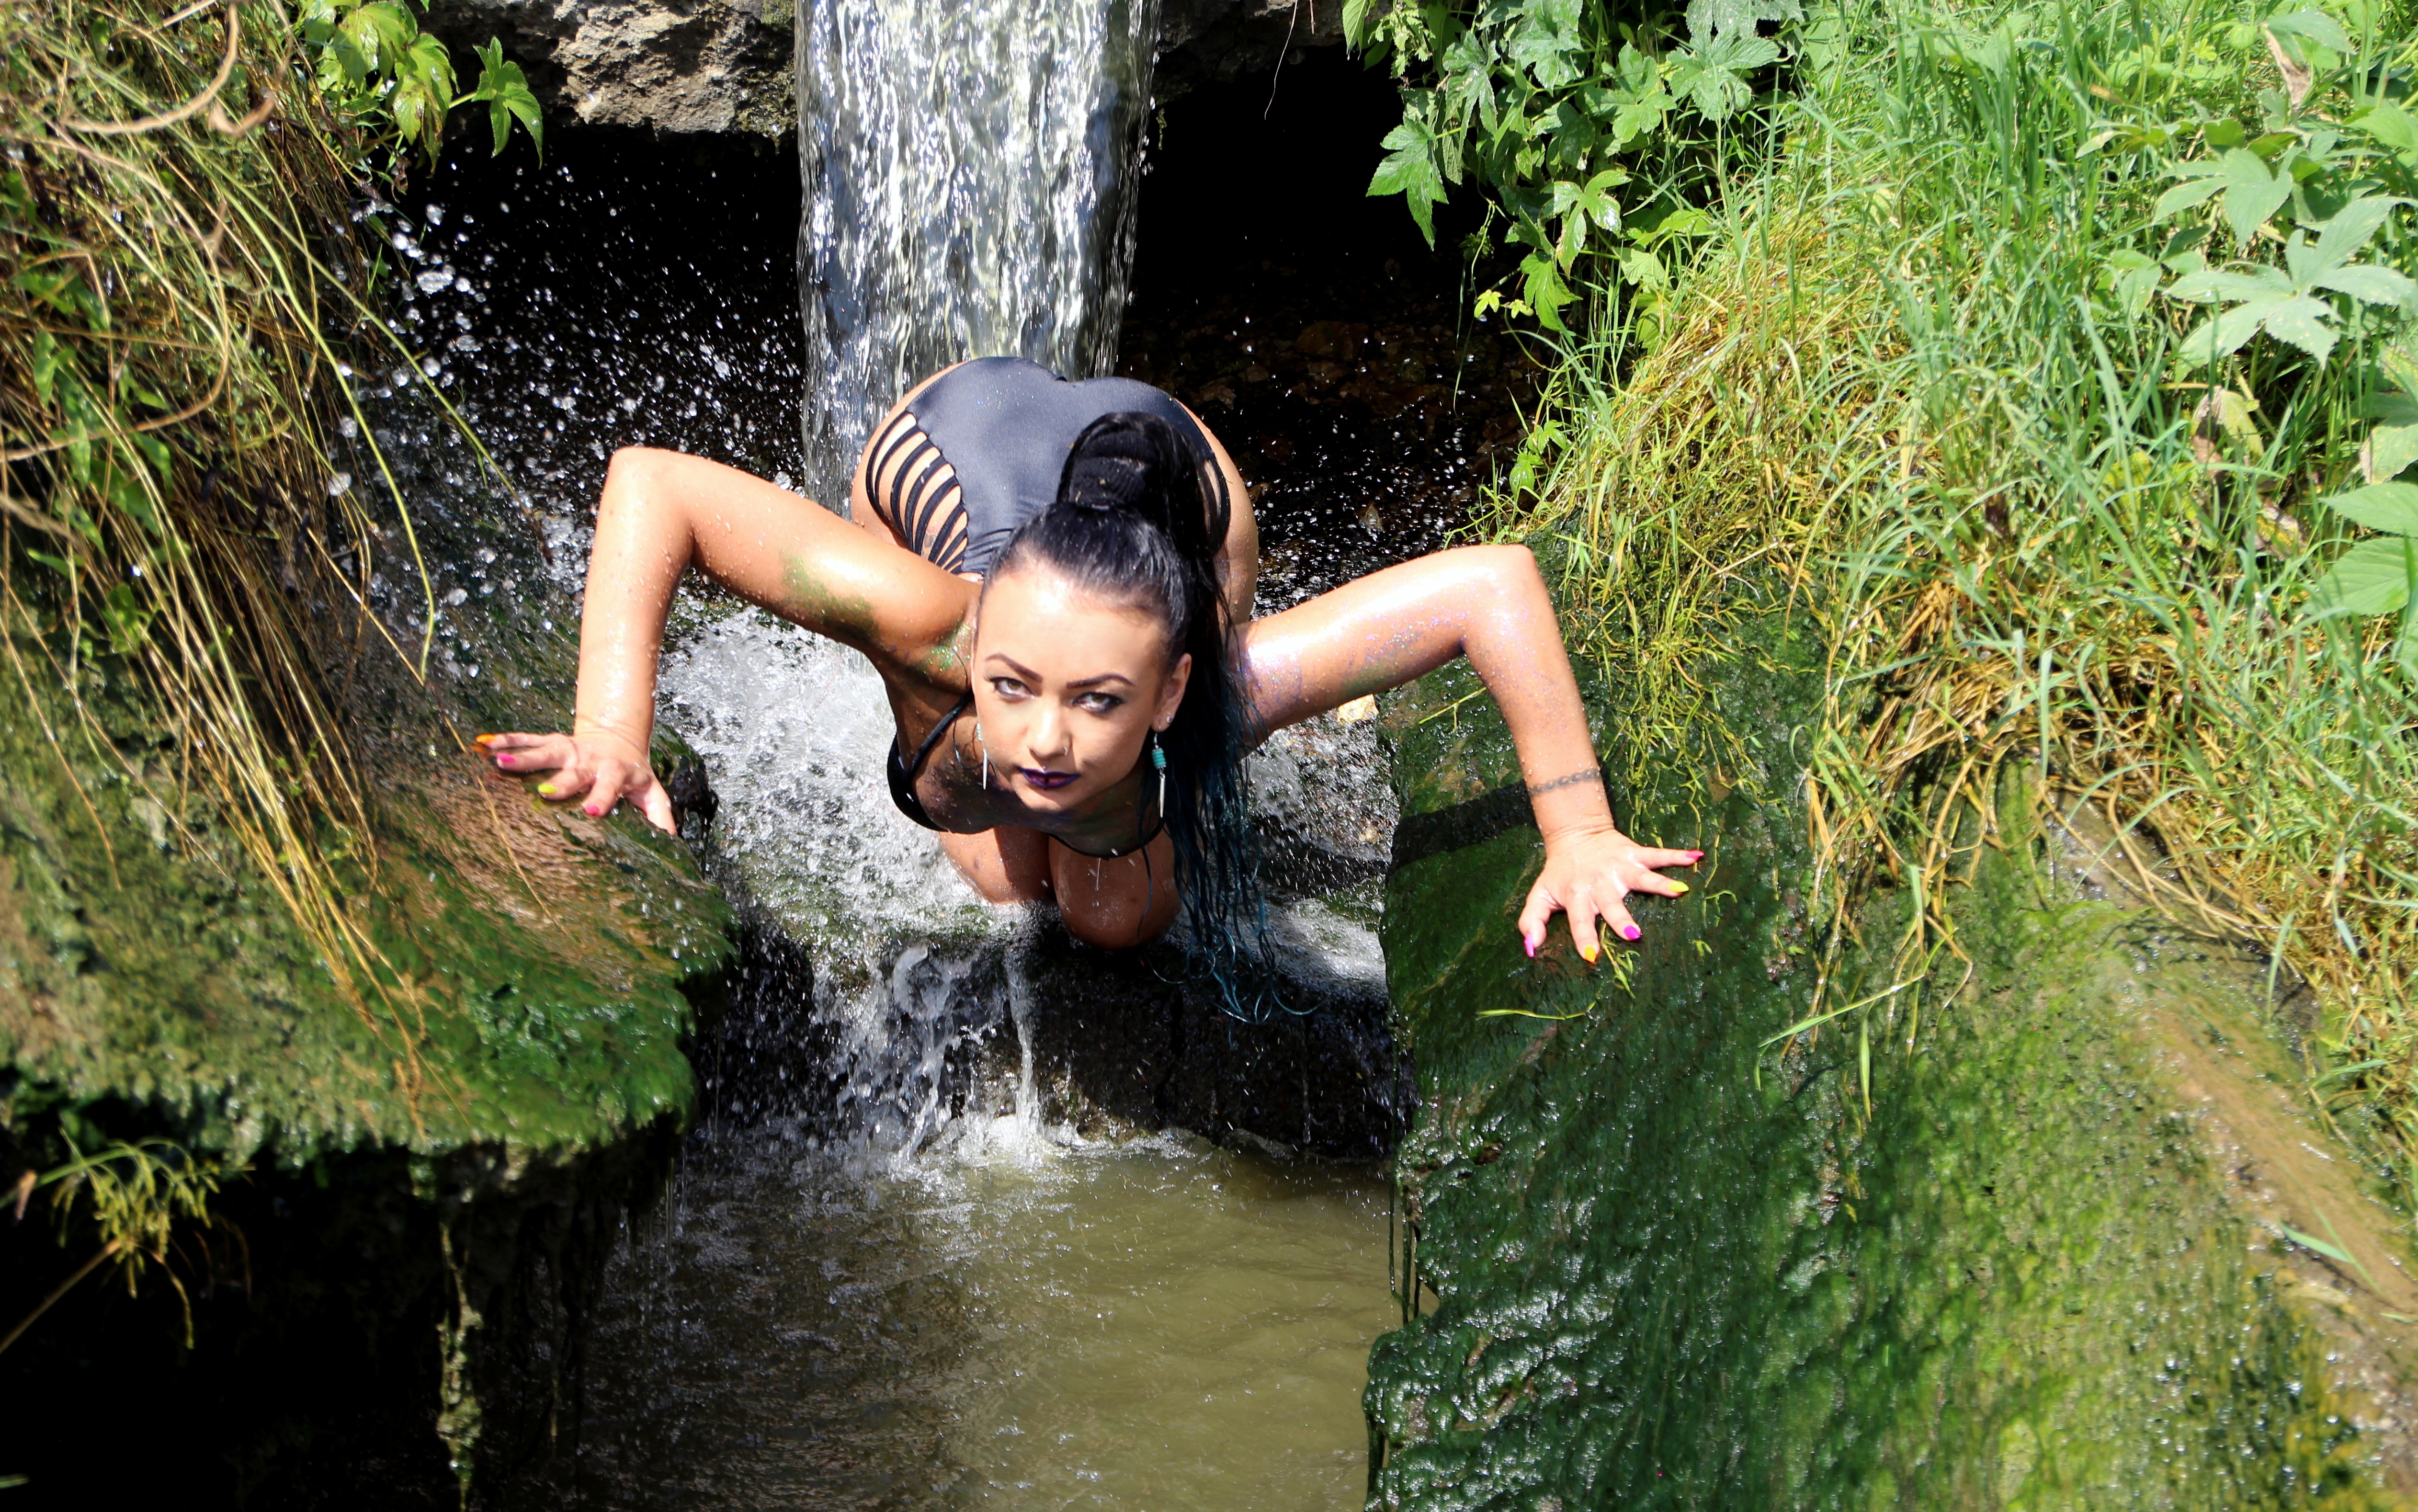
tree, water, nature, forest, girl, adventure, river, wild, green, jungle, rainforest, swimsuit, beauty, cascada, water feature, sensual, photo shoot, seduction